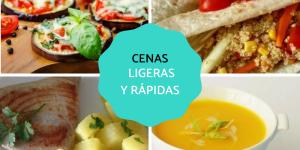
cenas saludables para bajar de peso